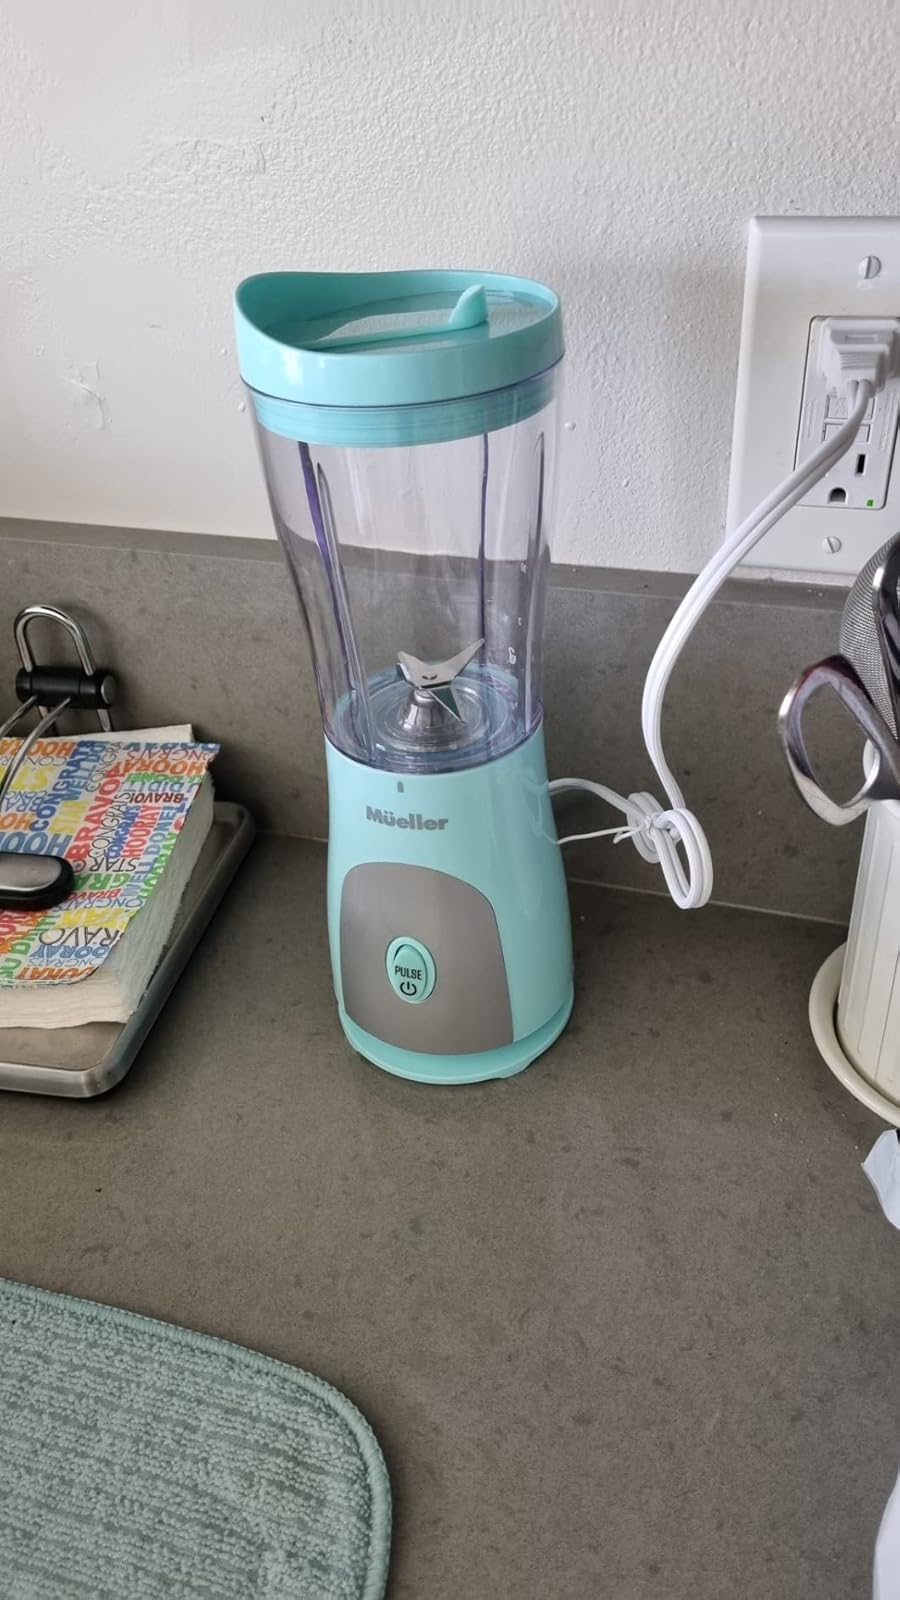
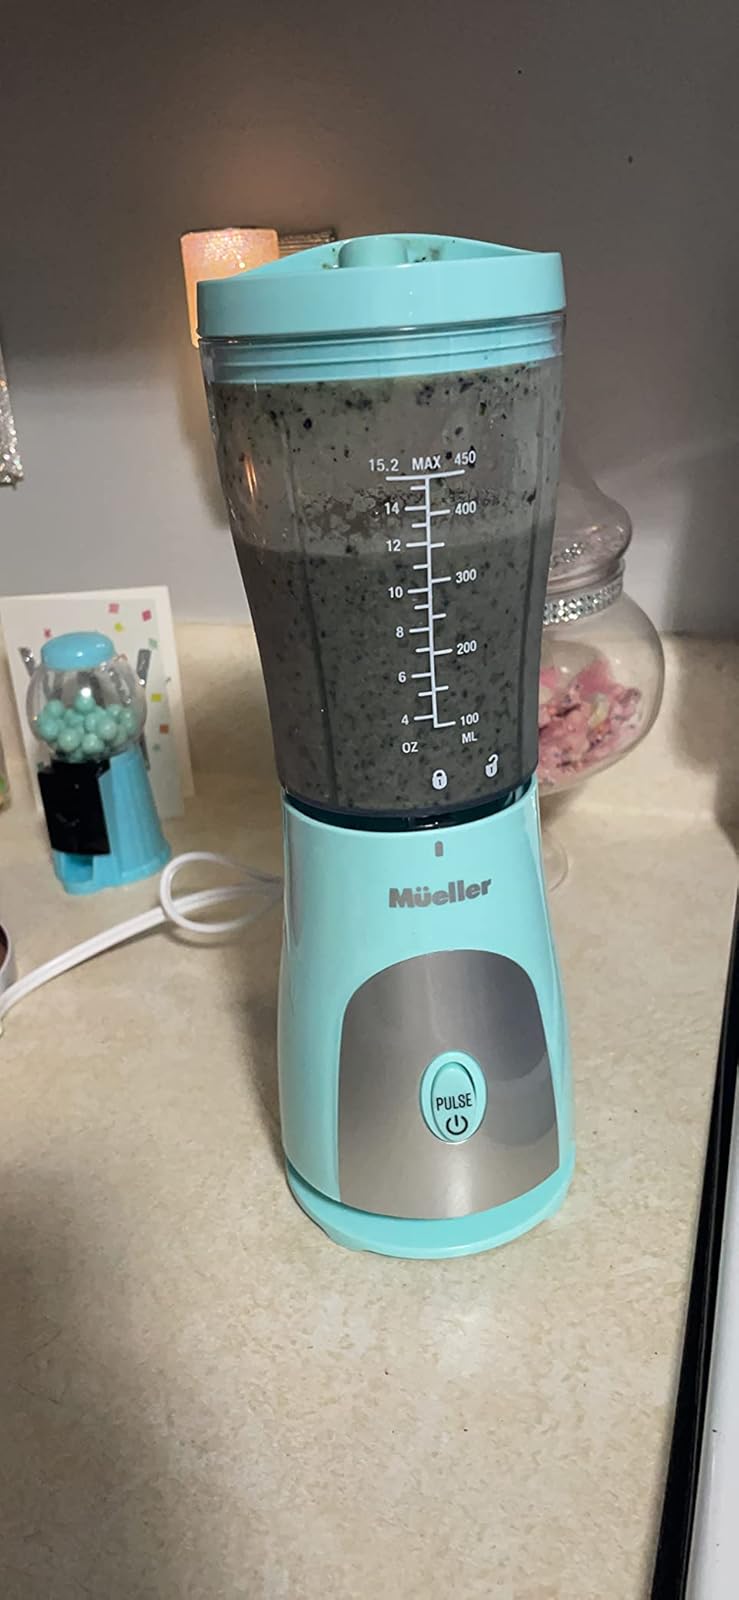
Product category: items_blender
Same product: yes